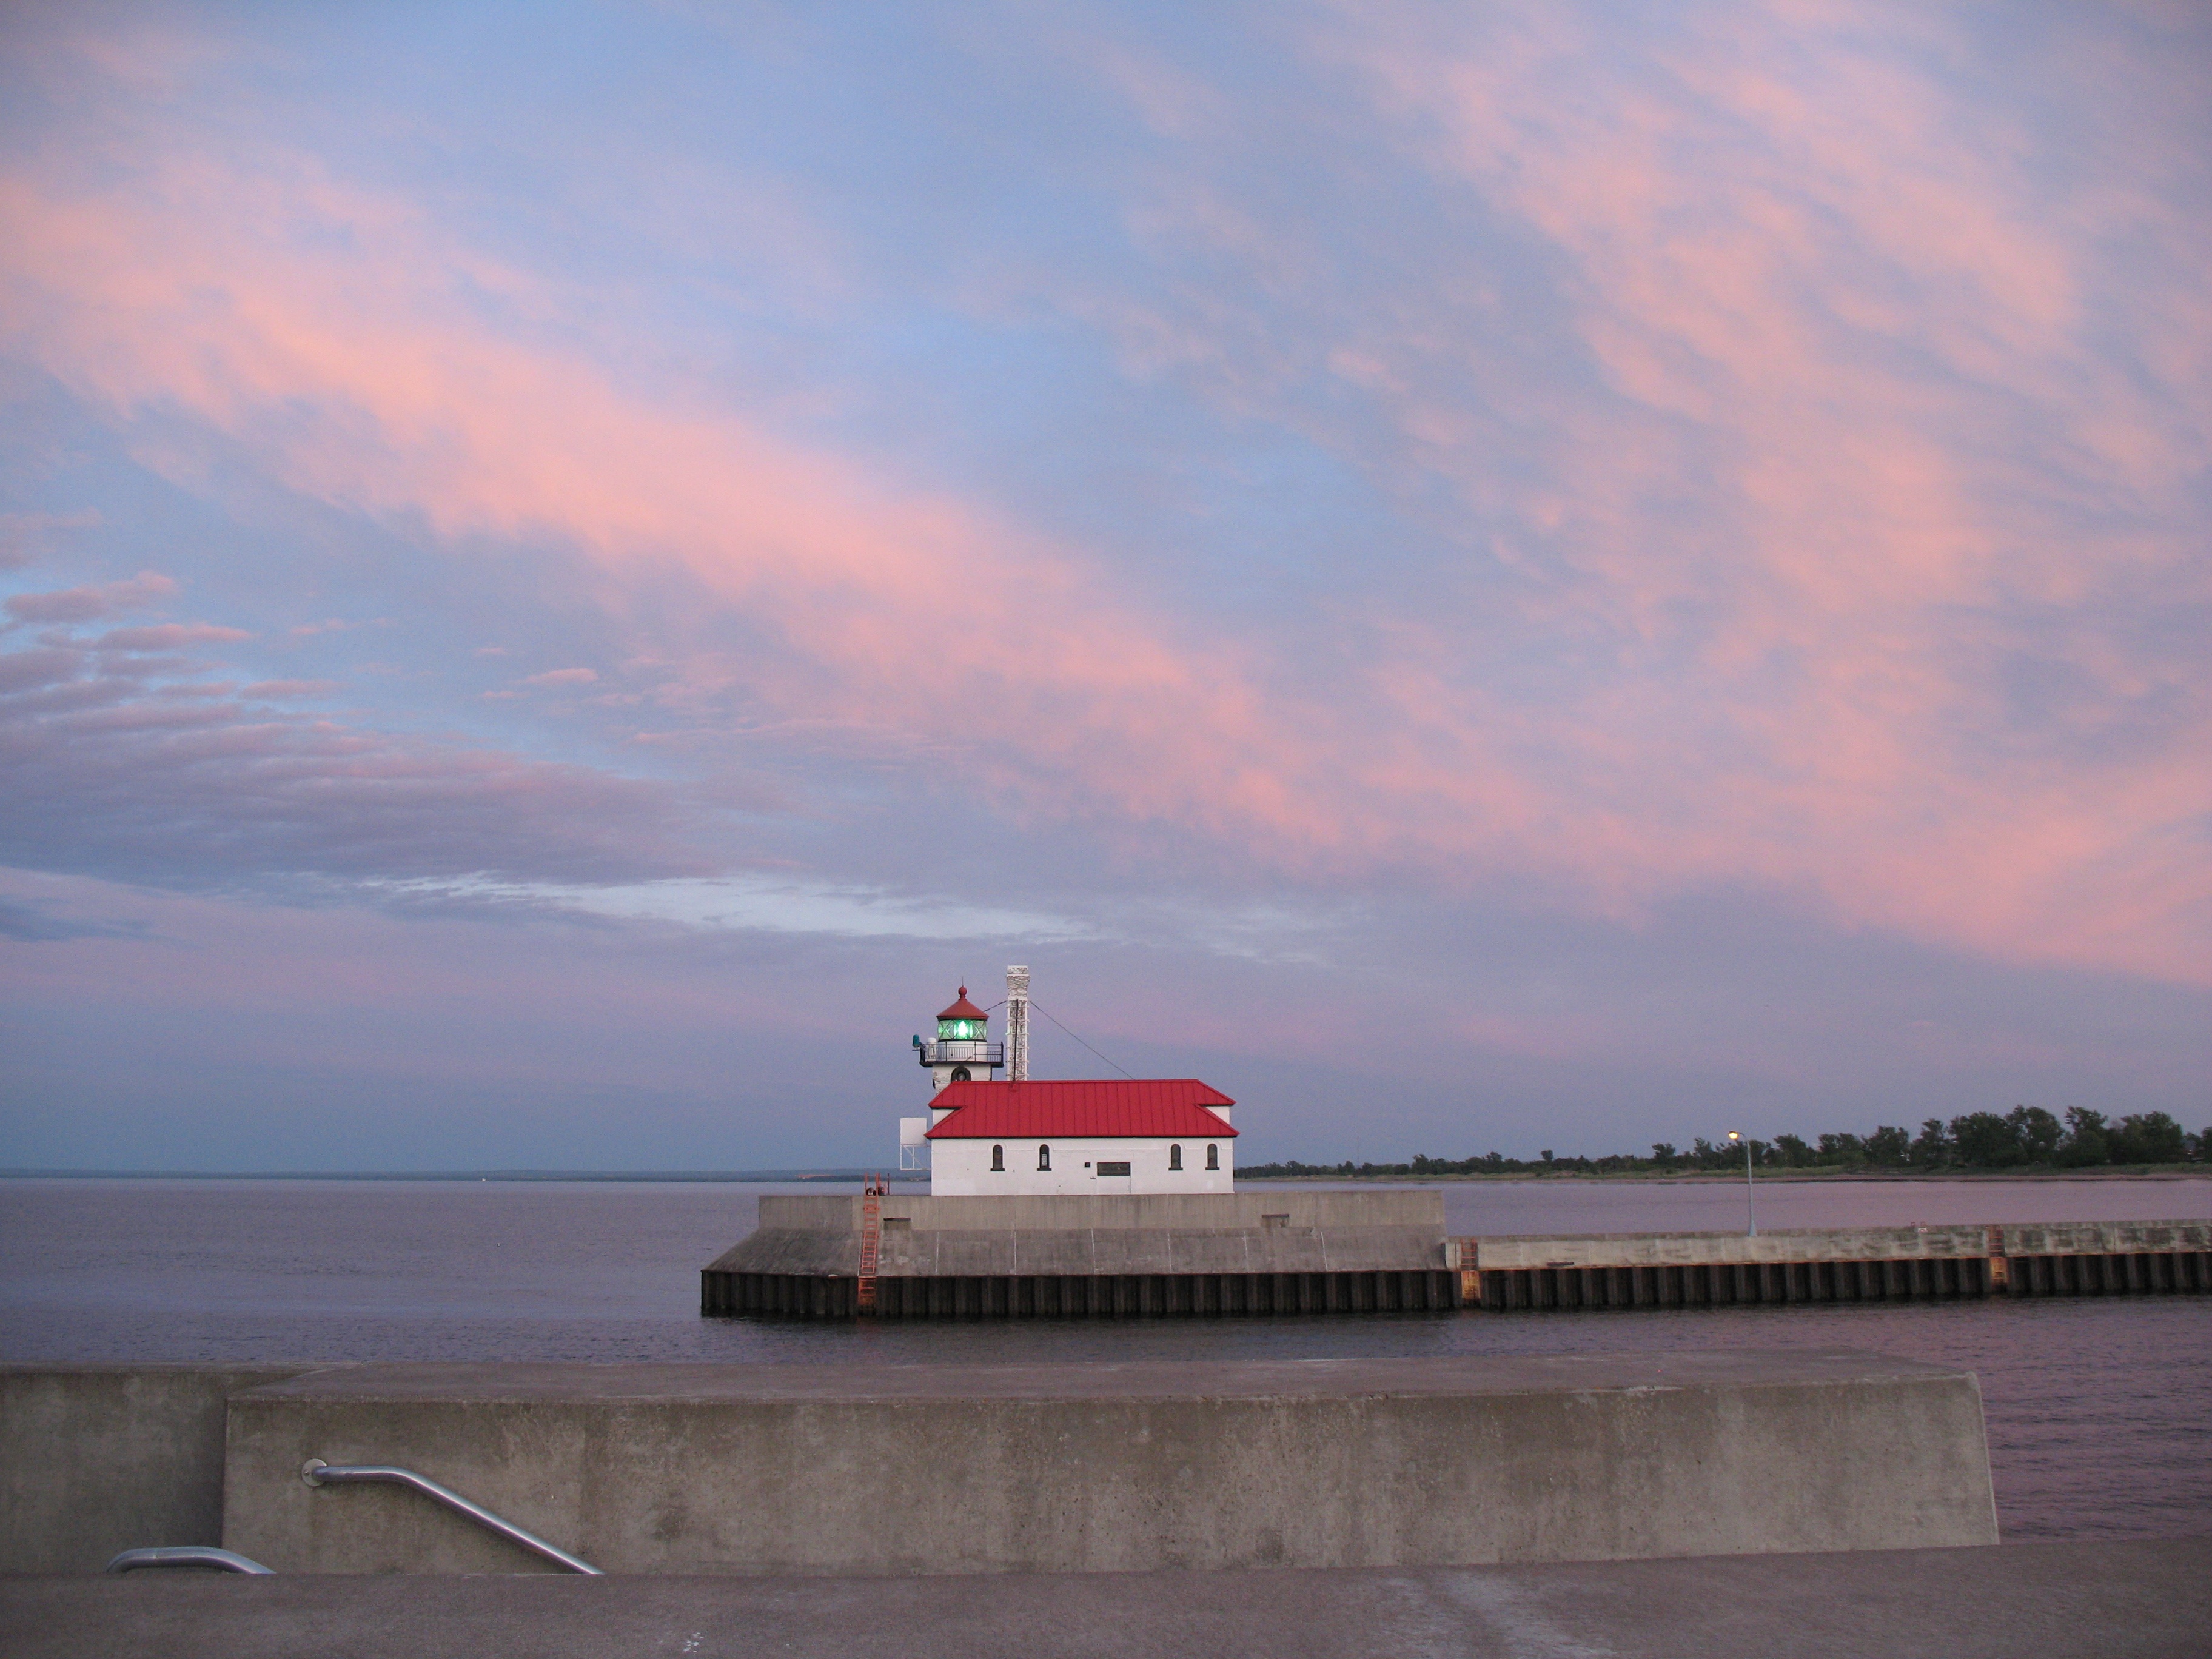
sea, coast, ocean, horizon, cloud, lighthouse, architecture, sky, sunrise, sunset, dawn, pier, coastline, dusk, vehicle, tower, beacon, blue, pink, navigation, michigan, maritime, lake superior